Honky-tonk

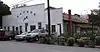
Gruene Hall

Tootsie's is located in downtown Nashville Tennessee behind the Ryman Auditorium. Tootsie's is noted as one of the most famous honky tonk bars in the history of honky tonk. The bar was originally opened by Hattie Louise “Tootsie” Bess, the bar got its name after a painter accidentally covered the bar in orchid colored paint. Tootsies quickly became a central location for notable country stars such as Willie Nelson, Patsy Cline, Kris Kristofferson, and Loretta Lynn. Though it declined in popularity after the Grand Ole Opry moved in 1974, it was revived in the 1990s by Steve Smith and is still open to the public to this day.